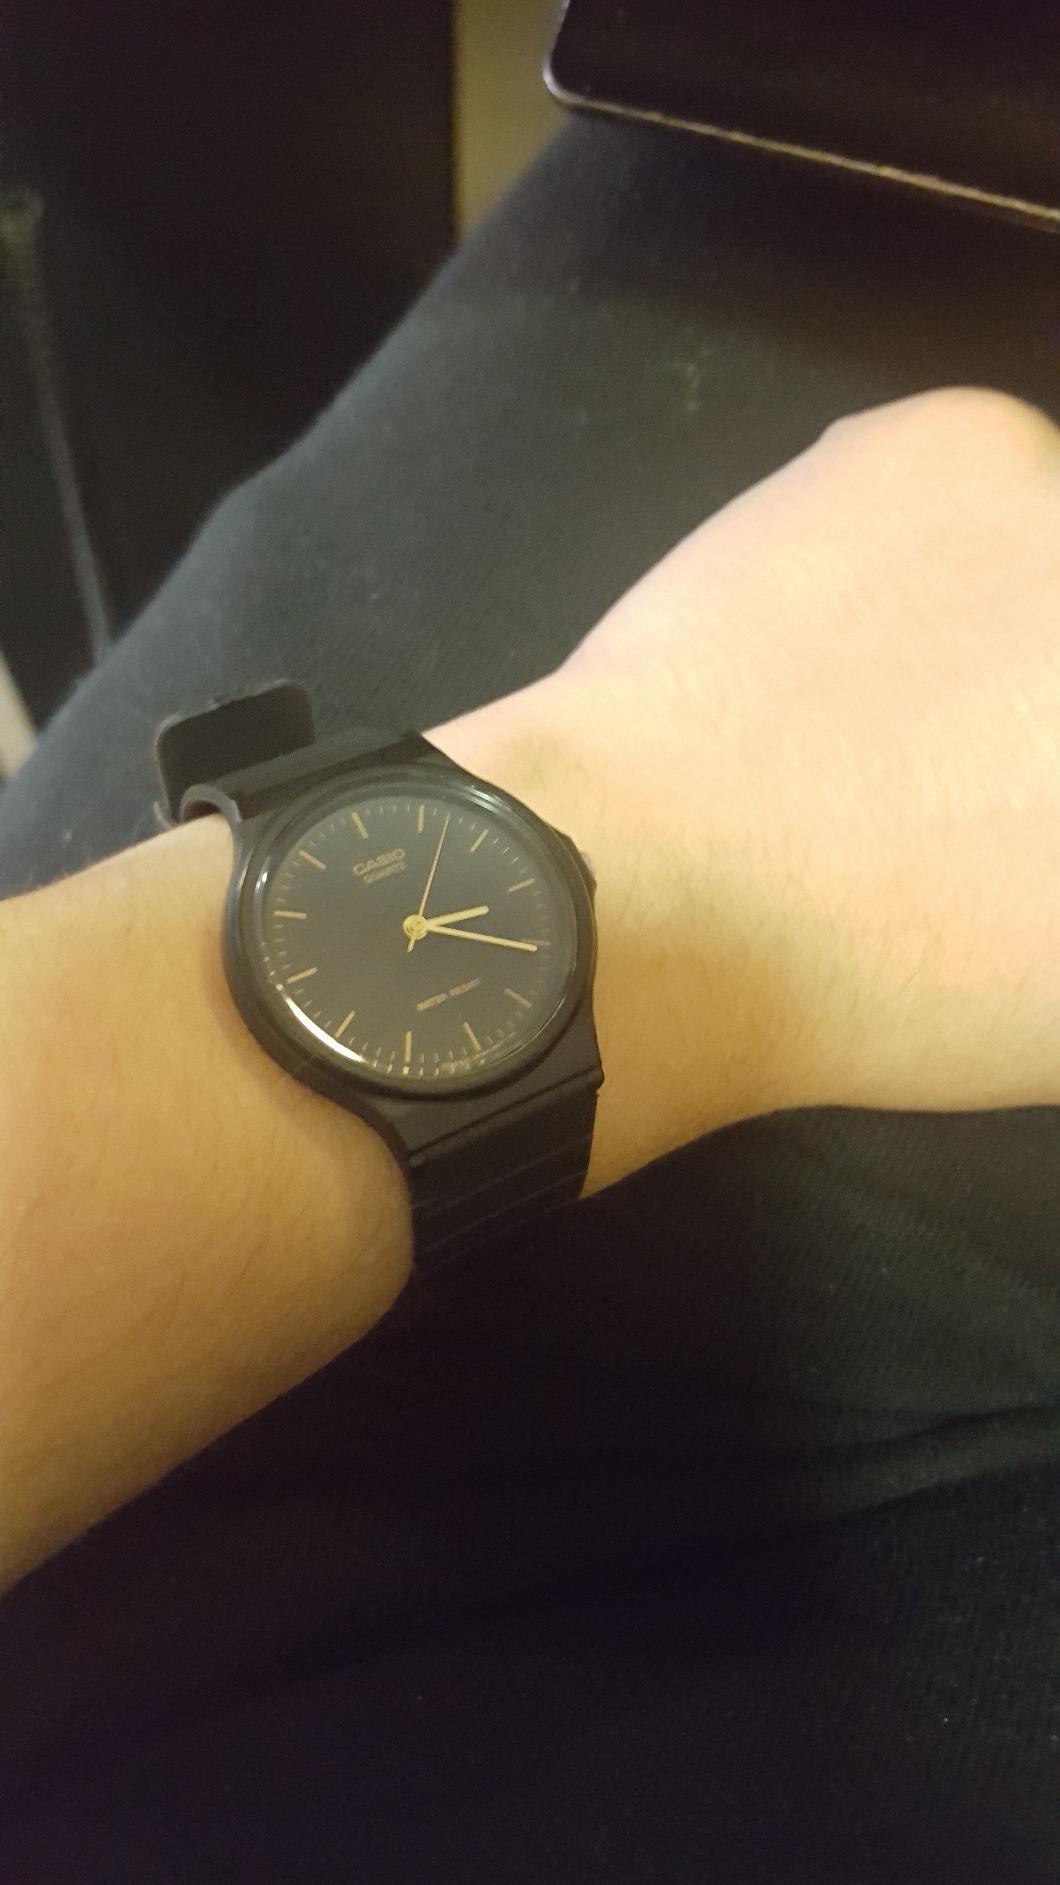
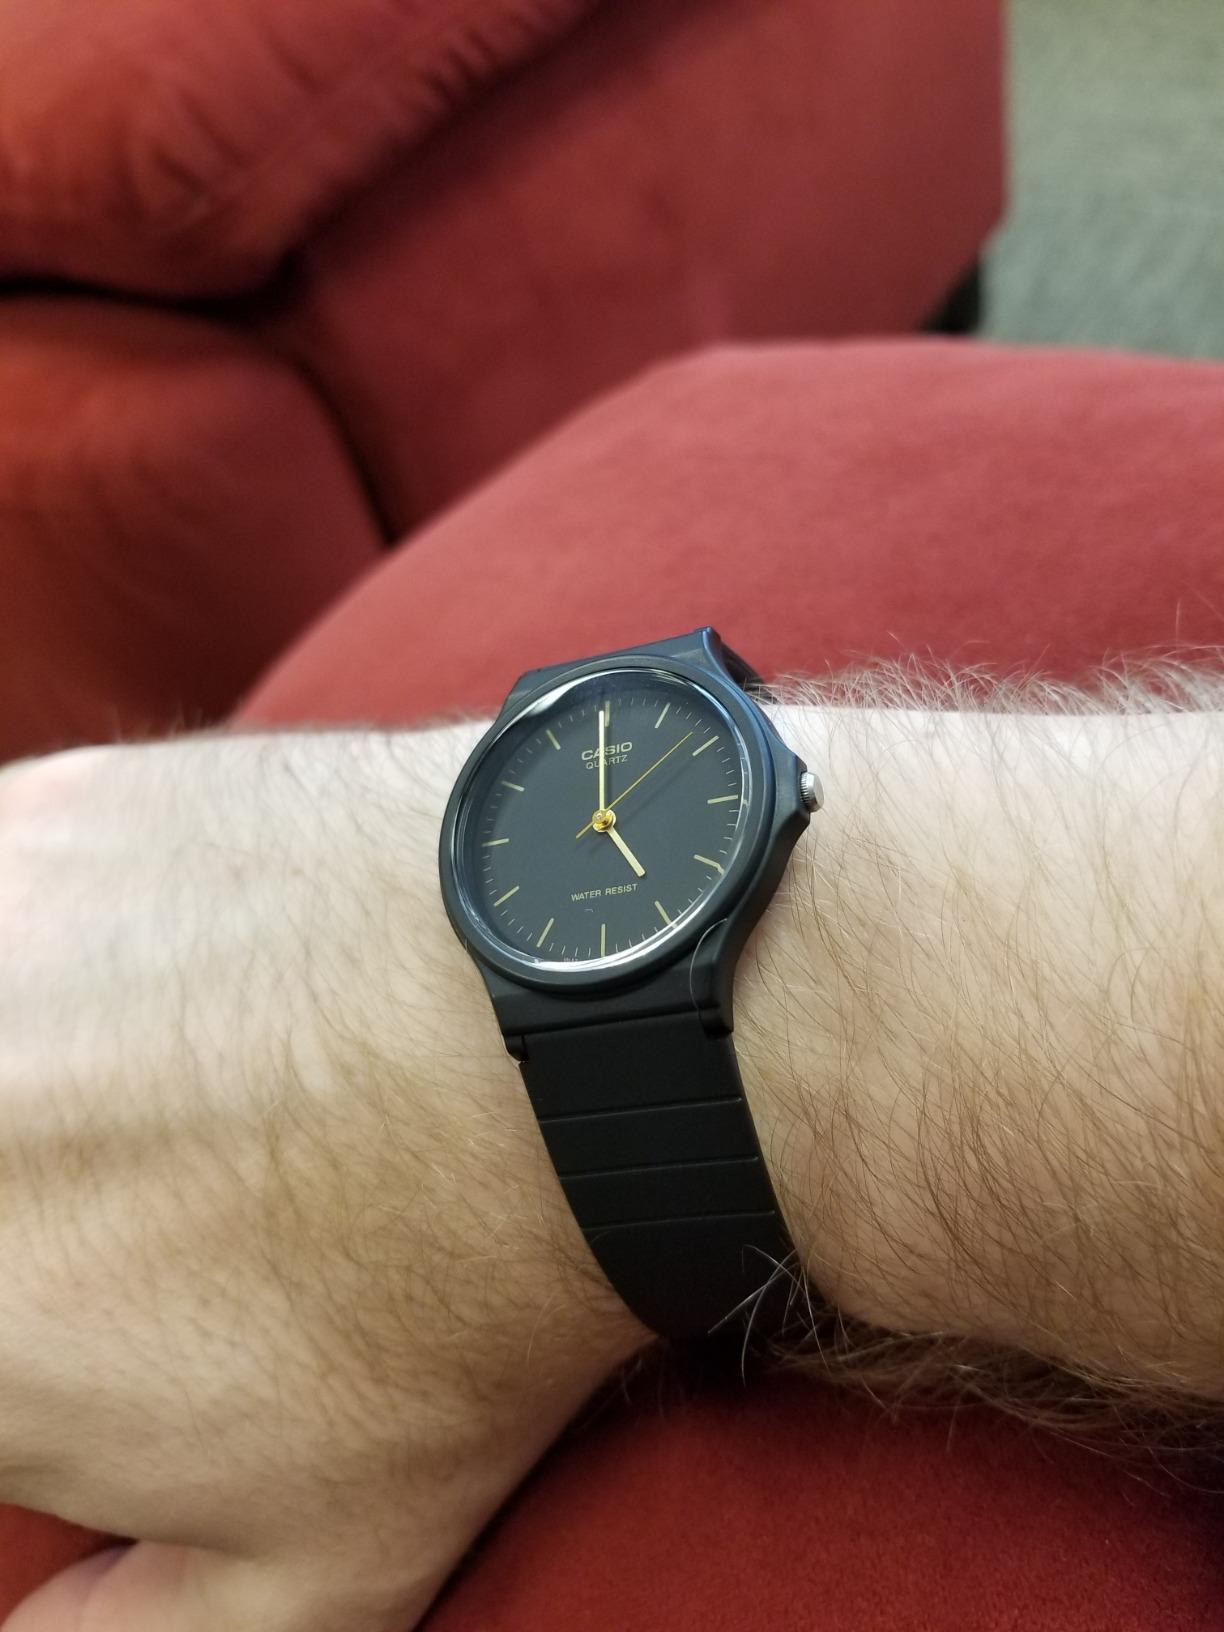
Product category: accessories_watch
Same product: yes